The Fantastic World of Juan Orol

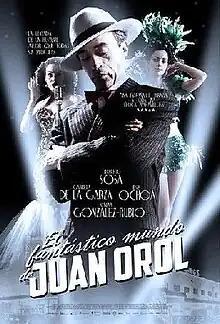
Theatrical release poster

The Fantastic World of Juan Orol (Spanish: El fantástico mundo de Juan Orol) is a 2012 Mexican black-and-white biographical comedy-drama film directed by Sebastián del Amo (in his directorial debut) and written by Del Amo & Raúl Fernández Espinosa. Starring Roberto Sosa. It was named on the shortlist for Mexico's entry for the Academy Award for Best Foreign Language Film at the 85th Academy Awards, but it was not selected.